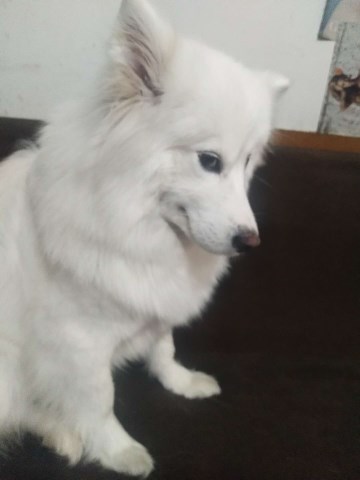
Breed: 2192-n000088-Samoyed